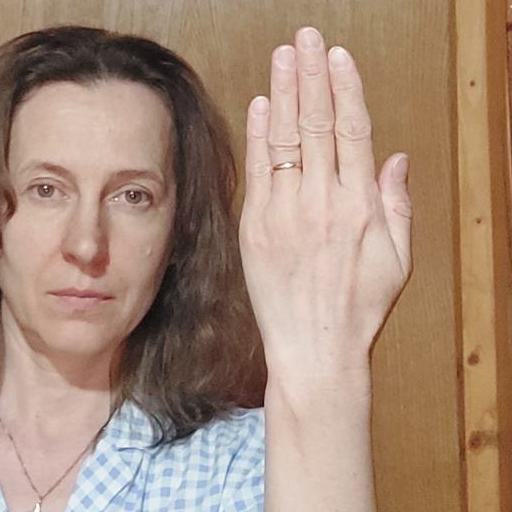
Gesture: stop_inverted